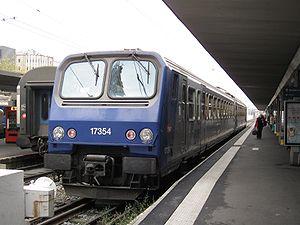
Automotrice Z 17354 (TER Centre), en gare d'Orléans, Loiret, France
Cette liste recense les éléments du parc de Z 7300, matériel roulant de la Société nationale des chemins de fer français.